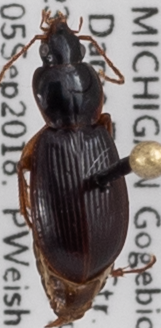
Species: Synuchus impunctatus
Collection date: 2018-09-05
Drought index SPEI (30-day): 0.944
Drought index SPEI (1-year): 1.038
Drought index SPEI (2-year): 2.09